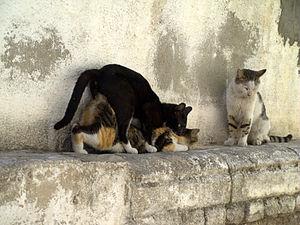
Le contrôle des populations animales est un ensemble de pratiques visant la réduction du nombre d'individus vivant dans certaines zones afin de diminuer les impacts écologiques et économiques. Les méthodes typiques de contrôle comportent des actions d'élimination par la chasse, mais aussi la relocalisation et les moyens de contrôle de la fertilité d’une population. Ces interventions, si elles sont trop agressives, peuvent être défavorables à la conservation de la biodiversité.